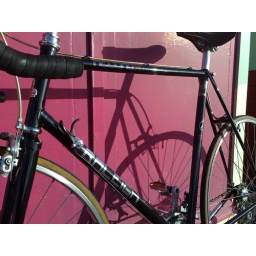
my new (old) bike - leaning against a beach hut in Hove, England